Adam McKay

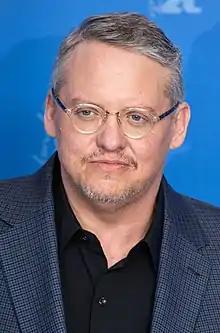
McKay in 2019

Adam McKay (born April 17, 1968) is an American screenwriter, producer, and director. McKay began his career as a head writer for the NBC sketch comedy show "Saturday Night Live" ("SNL") from 1995 to 2001. After leaving "SNL", McKay co-wrote with comedian Will Ferrell on his comedy films "" (2004), "" (2006), and "The Other Guys" (2010). Ferrell and McKay later co-wrote and co-produced many television series and films, with McKay himself co-producing their website Funny or Die through their company, Gary Sanchez Productions.